Hari Hari

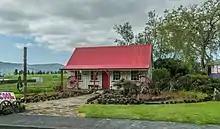
The Willows Craft Cottage

Hari Hari (sometimes spelled Harihari) is a small rural settlement in the south west of the West Coast region of New Zealand's South Island. It is slightly inland from the Tasman Sea and the Saltwater Lagoon and is situated between the Wanganui and Poerua Rivers, 45 minutes south of the tourist town of Hokitika. passes through the town on its route from Ross to the Franz Josef Glacier. The Westland District's largest town, Greymouth is , and Hokitika to the north-east. Ross is to the north-east, and Franz Josef is 61.4 km south west.